Frank Newton (racing driver)

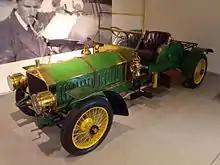
1907 Napier 60hp T21

In July 1907, Newton won the Century Stakes at the first meeting ever held at Brooklands, attended by 13,500 people.